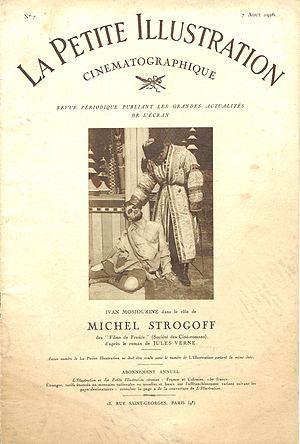
Du film Michel Strogoff, de Victor Tourjansky, en 1926
Michel Strogoff est un film muet français réalisé par Victor Tourjanski, sorti en 1926.